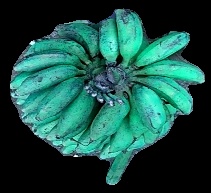
Variety: rasbale
Grade: grade3